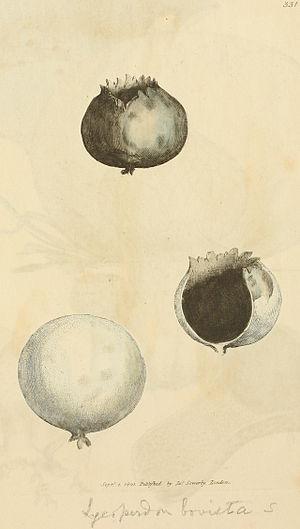
La Boviste plombée est une espèce de champignons basidiomycètes de la famille des Agaricaceae. C'est un champignon en forme de boule blanche, qui a la particularité de se détacher de son substrat quand il vieillit et de se déplacer alors au gré du vent. Lorsque son enveloppe extérieure sèche et se craquèle, elle laisse apparaître une membrane inférieure couleur de plomb, qui lui vaut son nom. Elle est commune et largement répartie dans l'hémisphère nord, et apparait dans les milieux herbeux en été et en automne. C'est un champignon comestible lorsqu'il est jeune.